Ruffle (sewing)

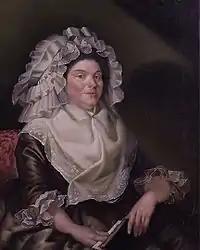
Portrait of a woman wearing a heavily ruffled cap, 1789

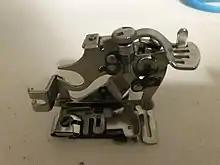
Mechanical ruffler by Singer, used on domestic sewing machines

In sewing and dressmaking, a ruffle, frill, or furbelow is a strip of fabric, lace or ribbon tightly gathered or pleated on one edge and applied to a garment, bedding, or other textile as a form of trimming.